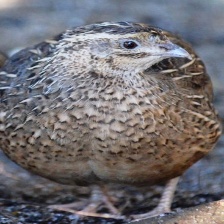
Species: HARLEQUIN QUAIL
Scientific name: COTURNIX DELEGORGUEI
ImageNet parent category: quail